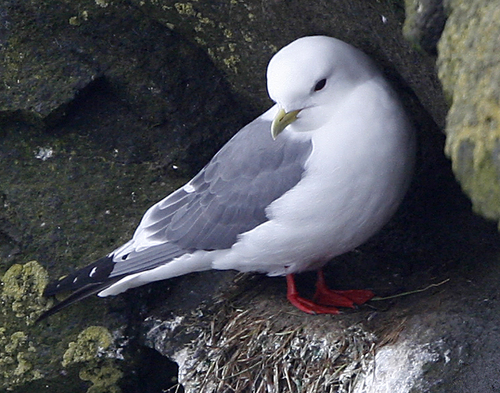
this white and grey with a small flat bill, and a grey wings
this is a white bird with grey wings and red feet.
this large bright white bird has gray wing, a yellow bill, and dark orange webbed feet.
this bird is white with grey on its back and has a very short beak.
this is a white bird with a grey wing, orange feet and a white beak.
a medium sized gray and white bird with orange feet and light yellow bill.
a large white and grey bird with a small yellow bill, orange tarsus and feet.
this bird has primarily white plumage with a gray back, yellow beak, and bright reddish feet.
this bird has red webbed feet, a yellow bill, and a bright white crown and belly.
the bird large with curved short yellow beak, grey wings, and orange feet.
Species: Red Legged Kittiwake